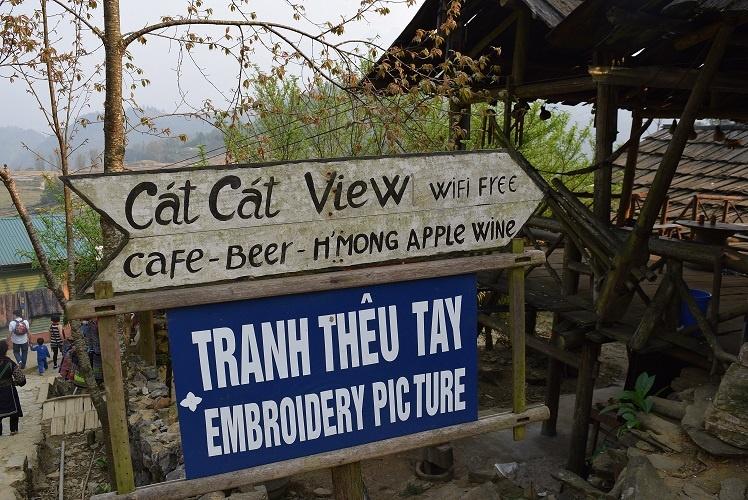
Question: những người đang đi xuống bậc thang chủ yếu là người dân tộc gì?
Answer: những người đang đi xuống bậc thang chủ yếu là người dân tộc h ' mong